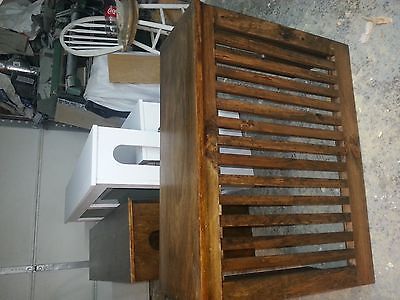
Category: cabinet